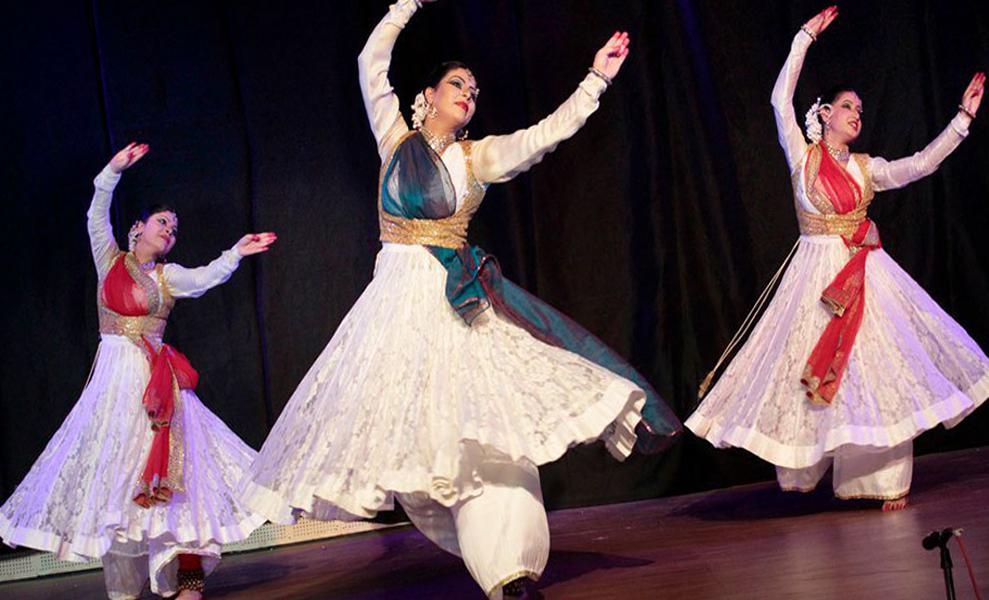
Dance form: kathak